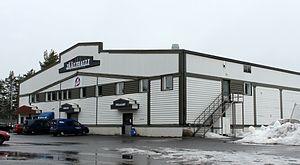
Jääli ou Jäälinkylä est un quartier du district de Jääli de la ville d'Oulu en Finlande.